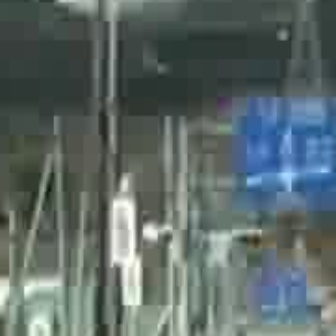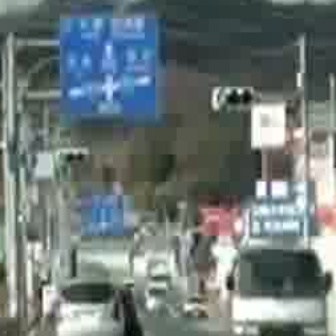
  Please identify the target specified by the bounding box [240,98,335,192] in the first image and locate it in the second image. Return the coordinates in [x_min,y_min,x_max,y_max] format.
Answer: [58,11,156,109]